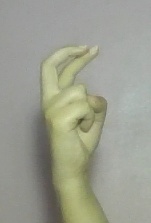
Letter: zay